Gerontoformica

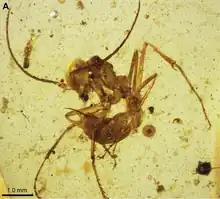
"G. contegus" holotype

The species is noted for having depressions, called scrobes, that the antennae recline into, a feature not seen in the other species. The total body length of the workers was between , with a head and mesosoma. The head scrobes run from the upper edge of the clypeus to the lower edge of the compound eyes, and are the same width as the antenna scape. The ocelli are very reduced to not present, while the compound eyes are oval in outline and projecting out from the head in a frontal view. The antennae are composed of ten segments, with a total length of . The clypeus has a convex front edge hosting about 22 thick setae, while the mandibles have scattered setae on the outside surfaces. On the mesosoma the metanotal spiracles and propodeal spiracles are distinctly projecting from the mesonotal surface. The gaster is marked with a distinct constriction on the upper surface between segments two and three, plus a sting is present at the gaster tip. The species name is a derivative of the Latin "contago" meaning "conceal or protect", in reference to the scrobes present on both the holotype and paratype.